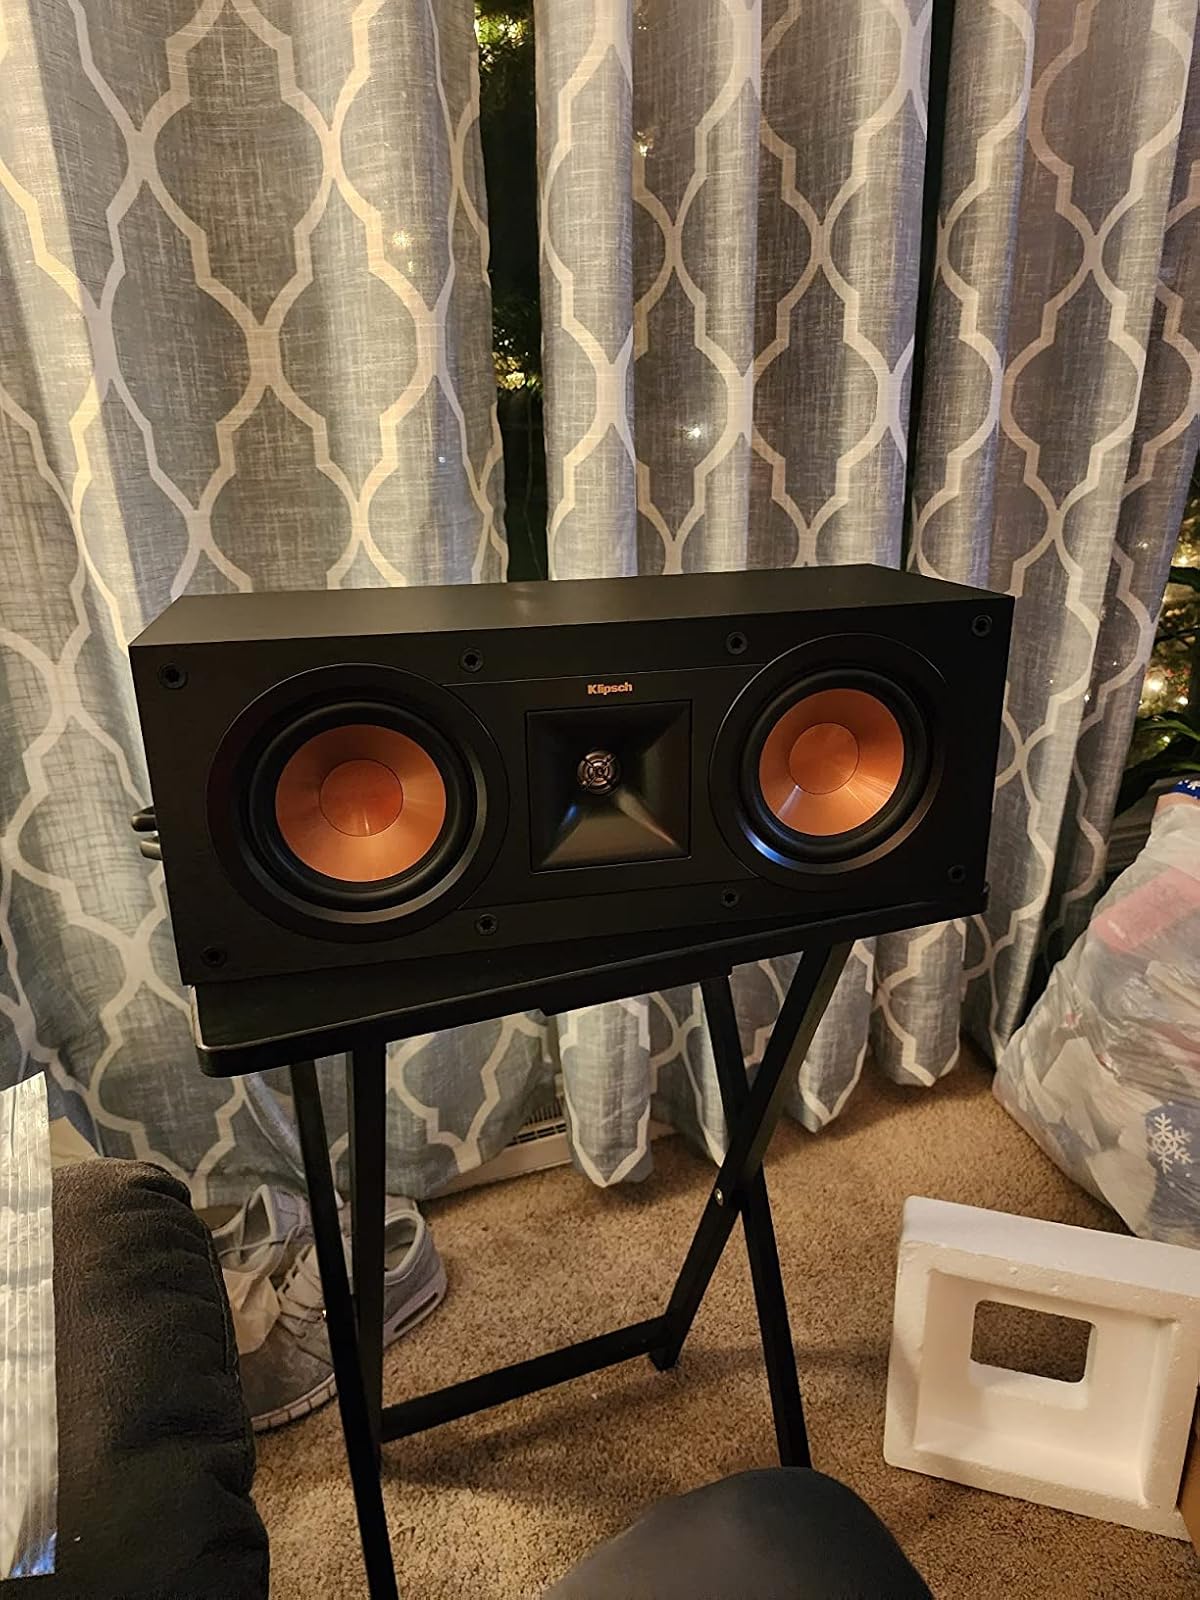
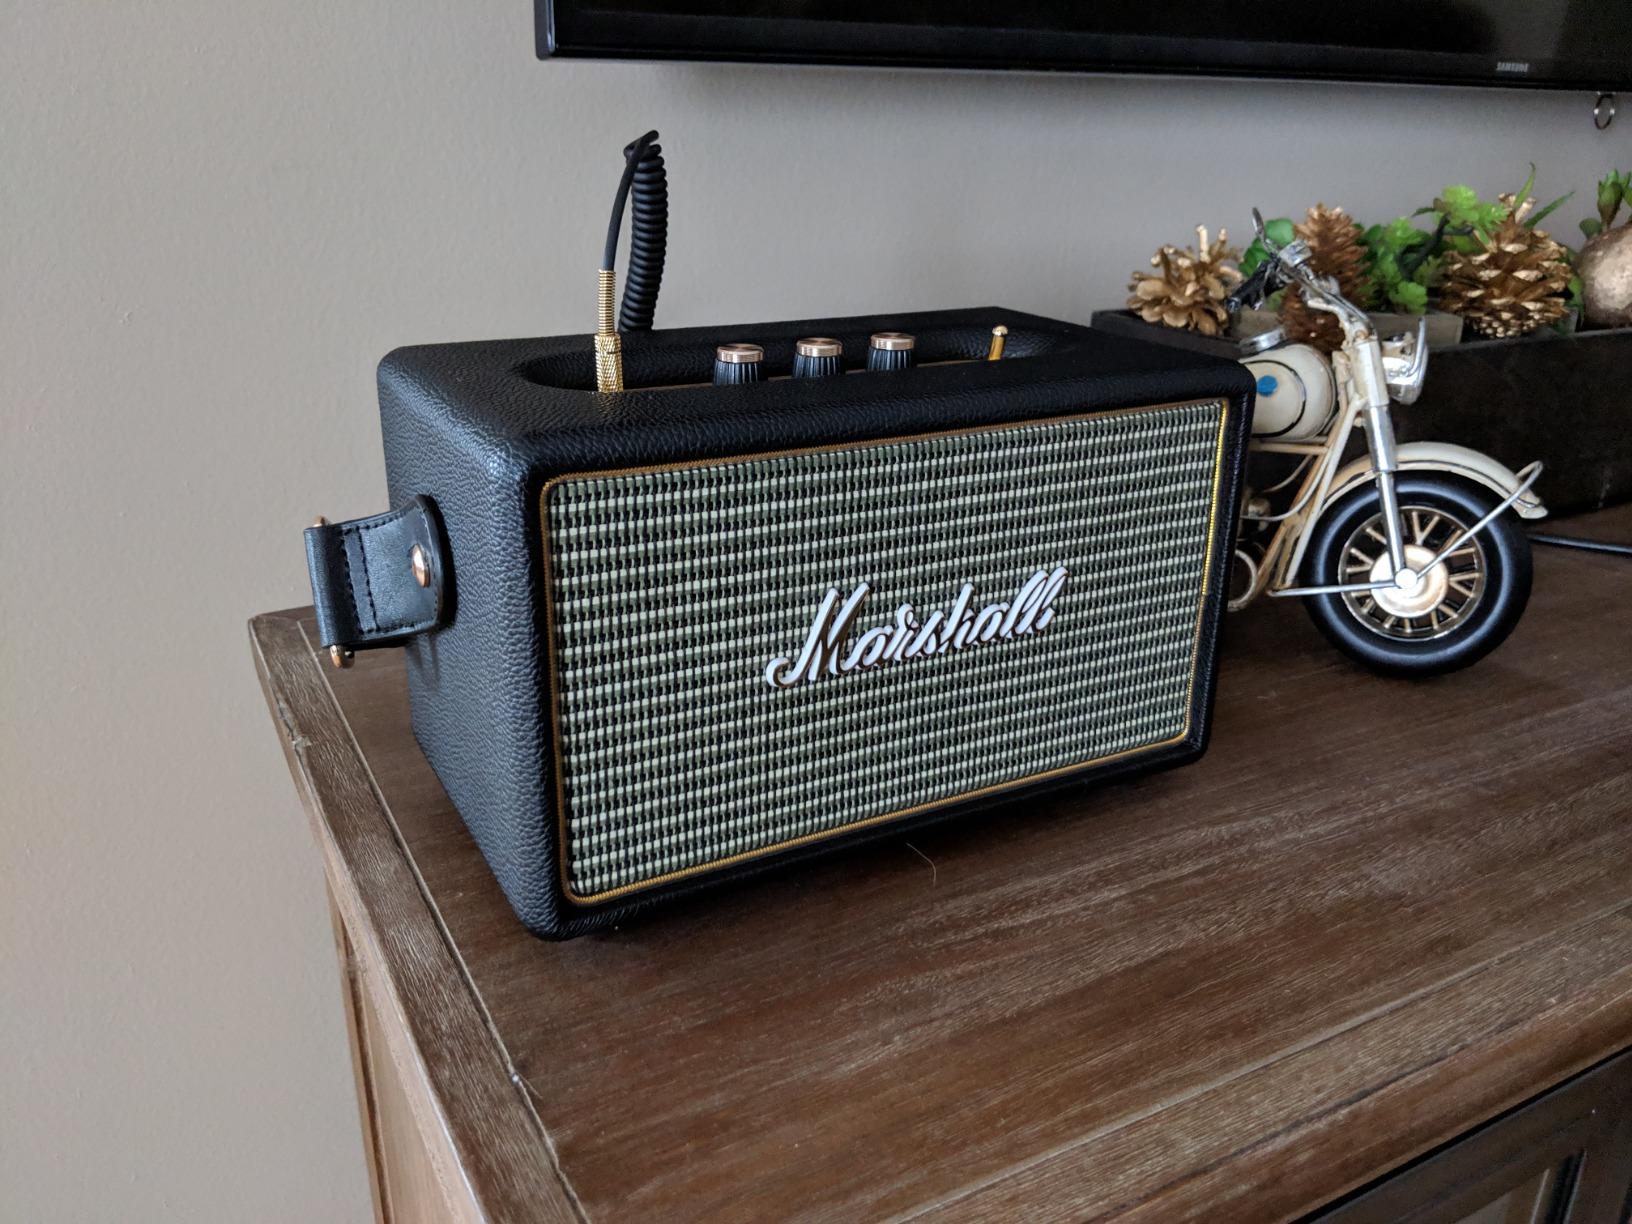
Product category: speaker
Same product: no